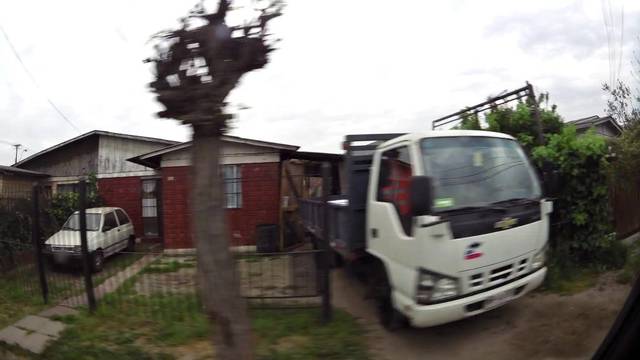
Region: Chile
Coordinates: -33.503, -70.746